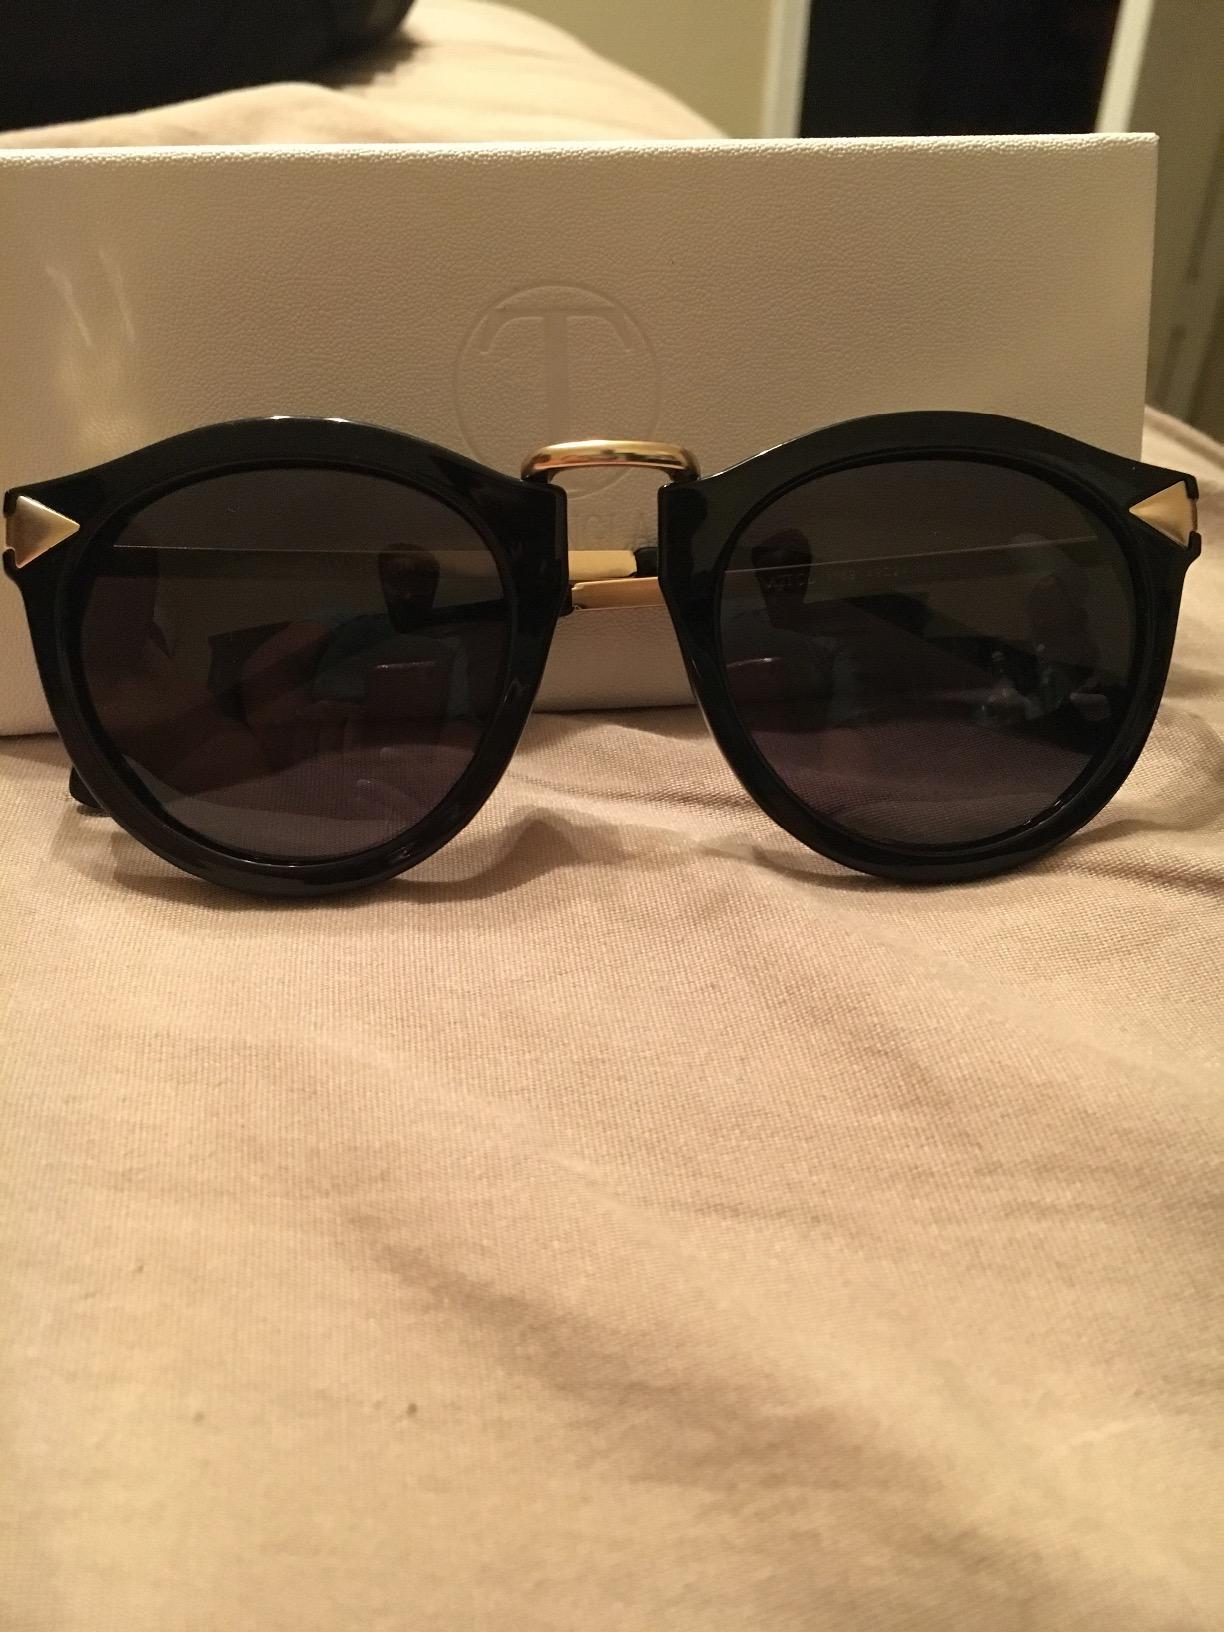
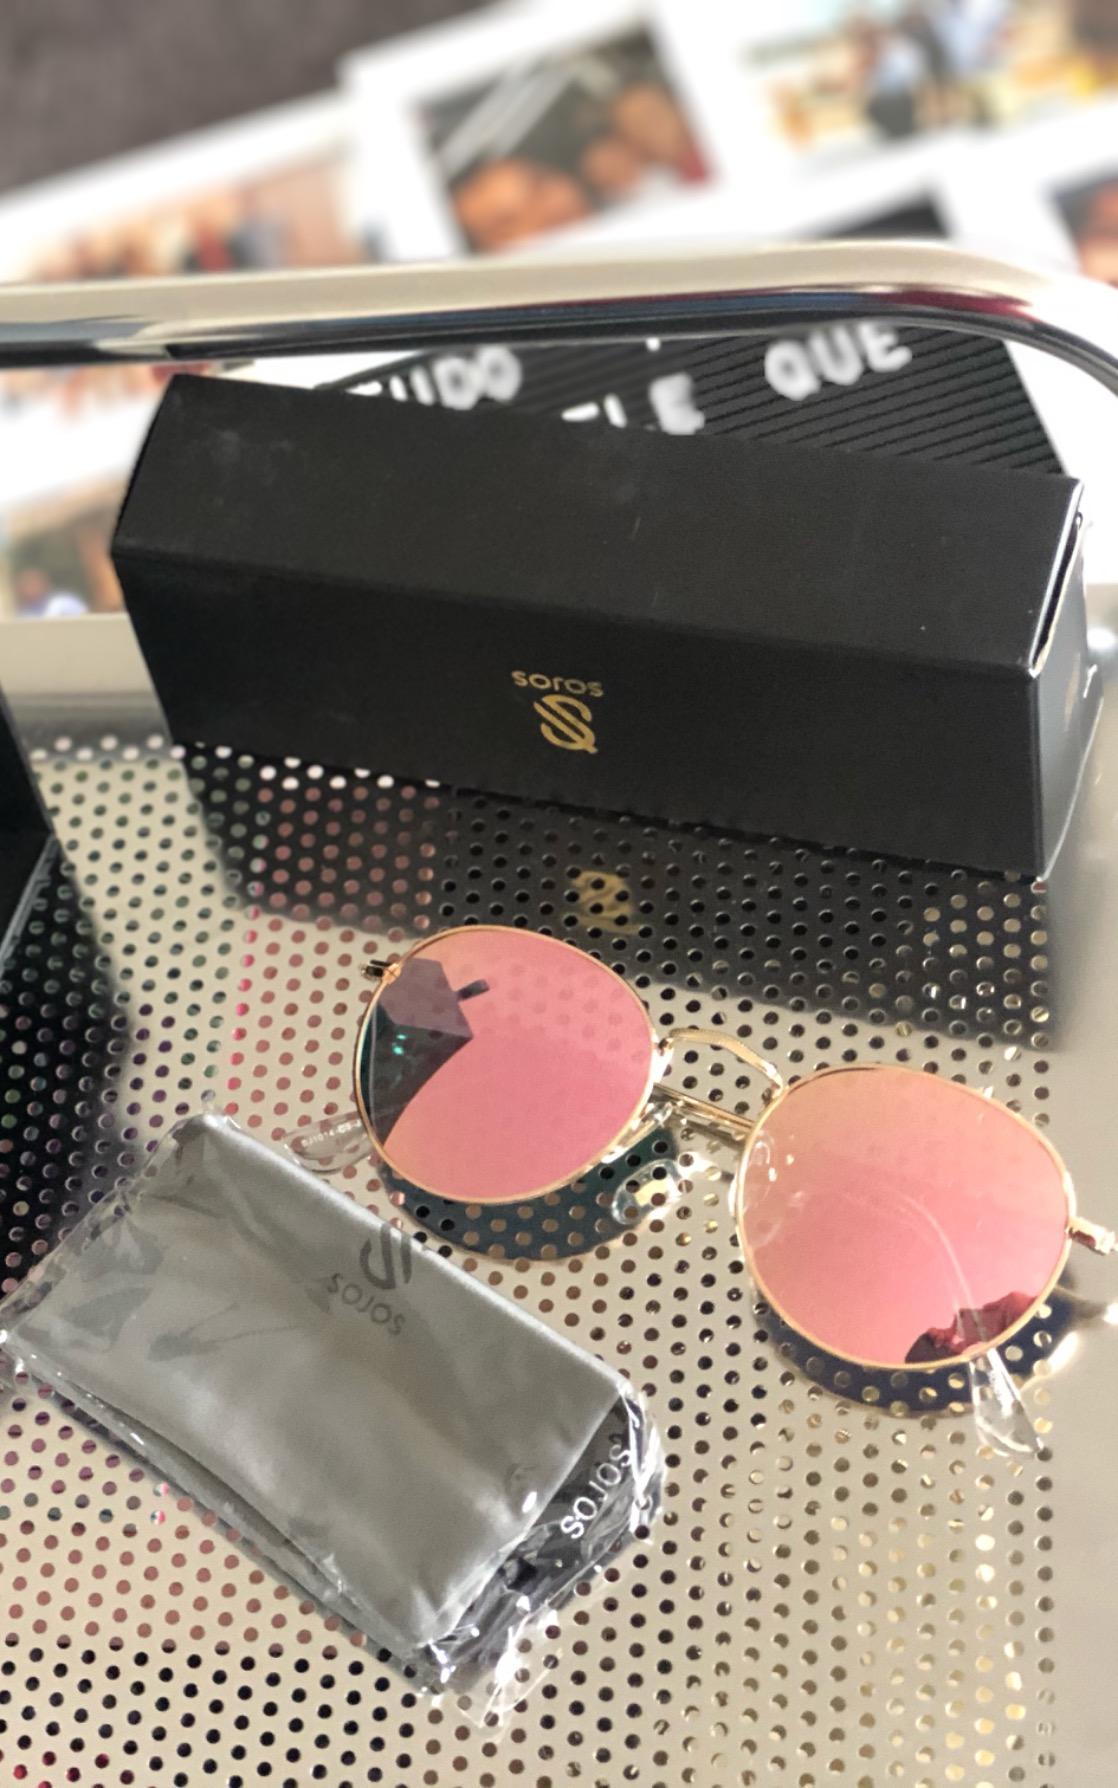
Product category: accessories_sunglasses
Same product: no